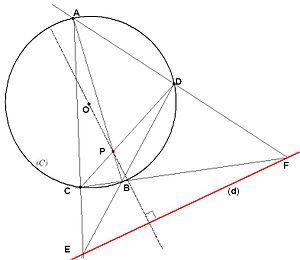
construction de la polaire d'un point par rapport à un cercle en utilisant les propriétés du quadrilatère complet.
En géométrie euclidienne, la polaire d'un point par rapport à deux droites sécantes du plan est une droite définie par conjugaison harmonique : les deux droites données, la droite joignant le point à leur intersection, et la polaire forment un faisceau harmonique ; le point est appelé pôle. Cette notion se généralise à celle de polaire par rapport à un cercle, puis par rapport à une conique. La relation entre pôle et polaire est en fait projective : elle est conservée par homographie.